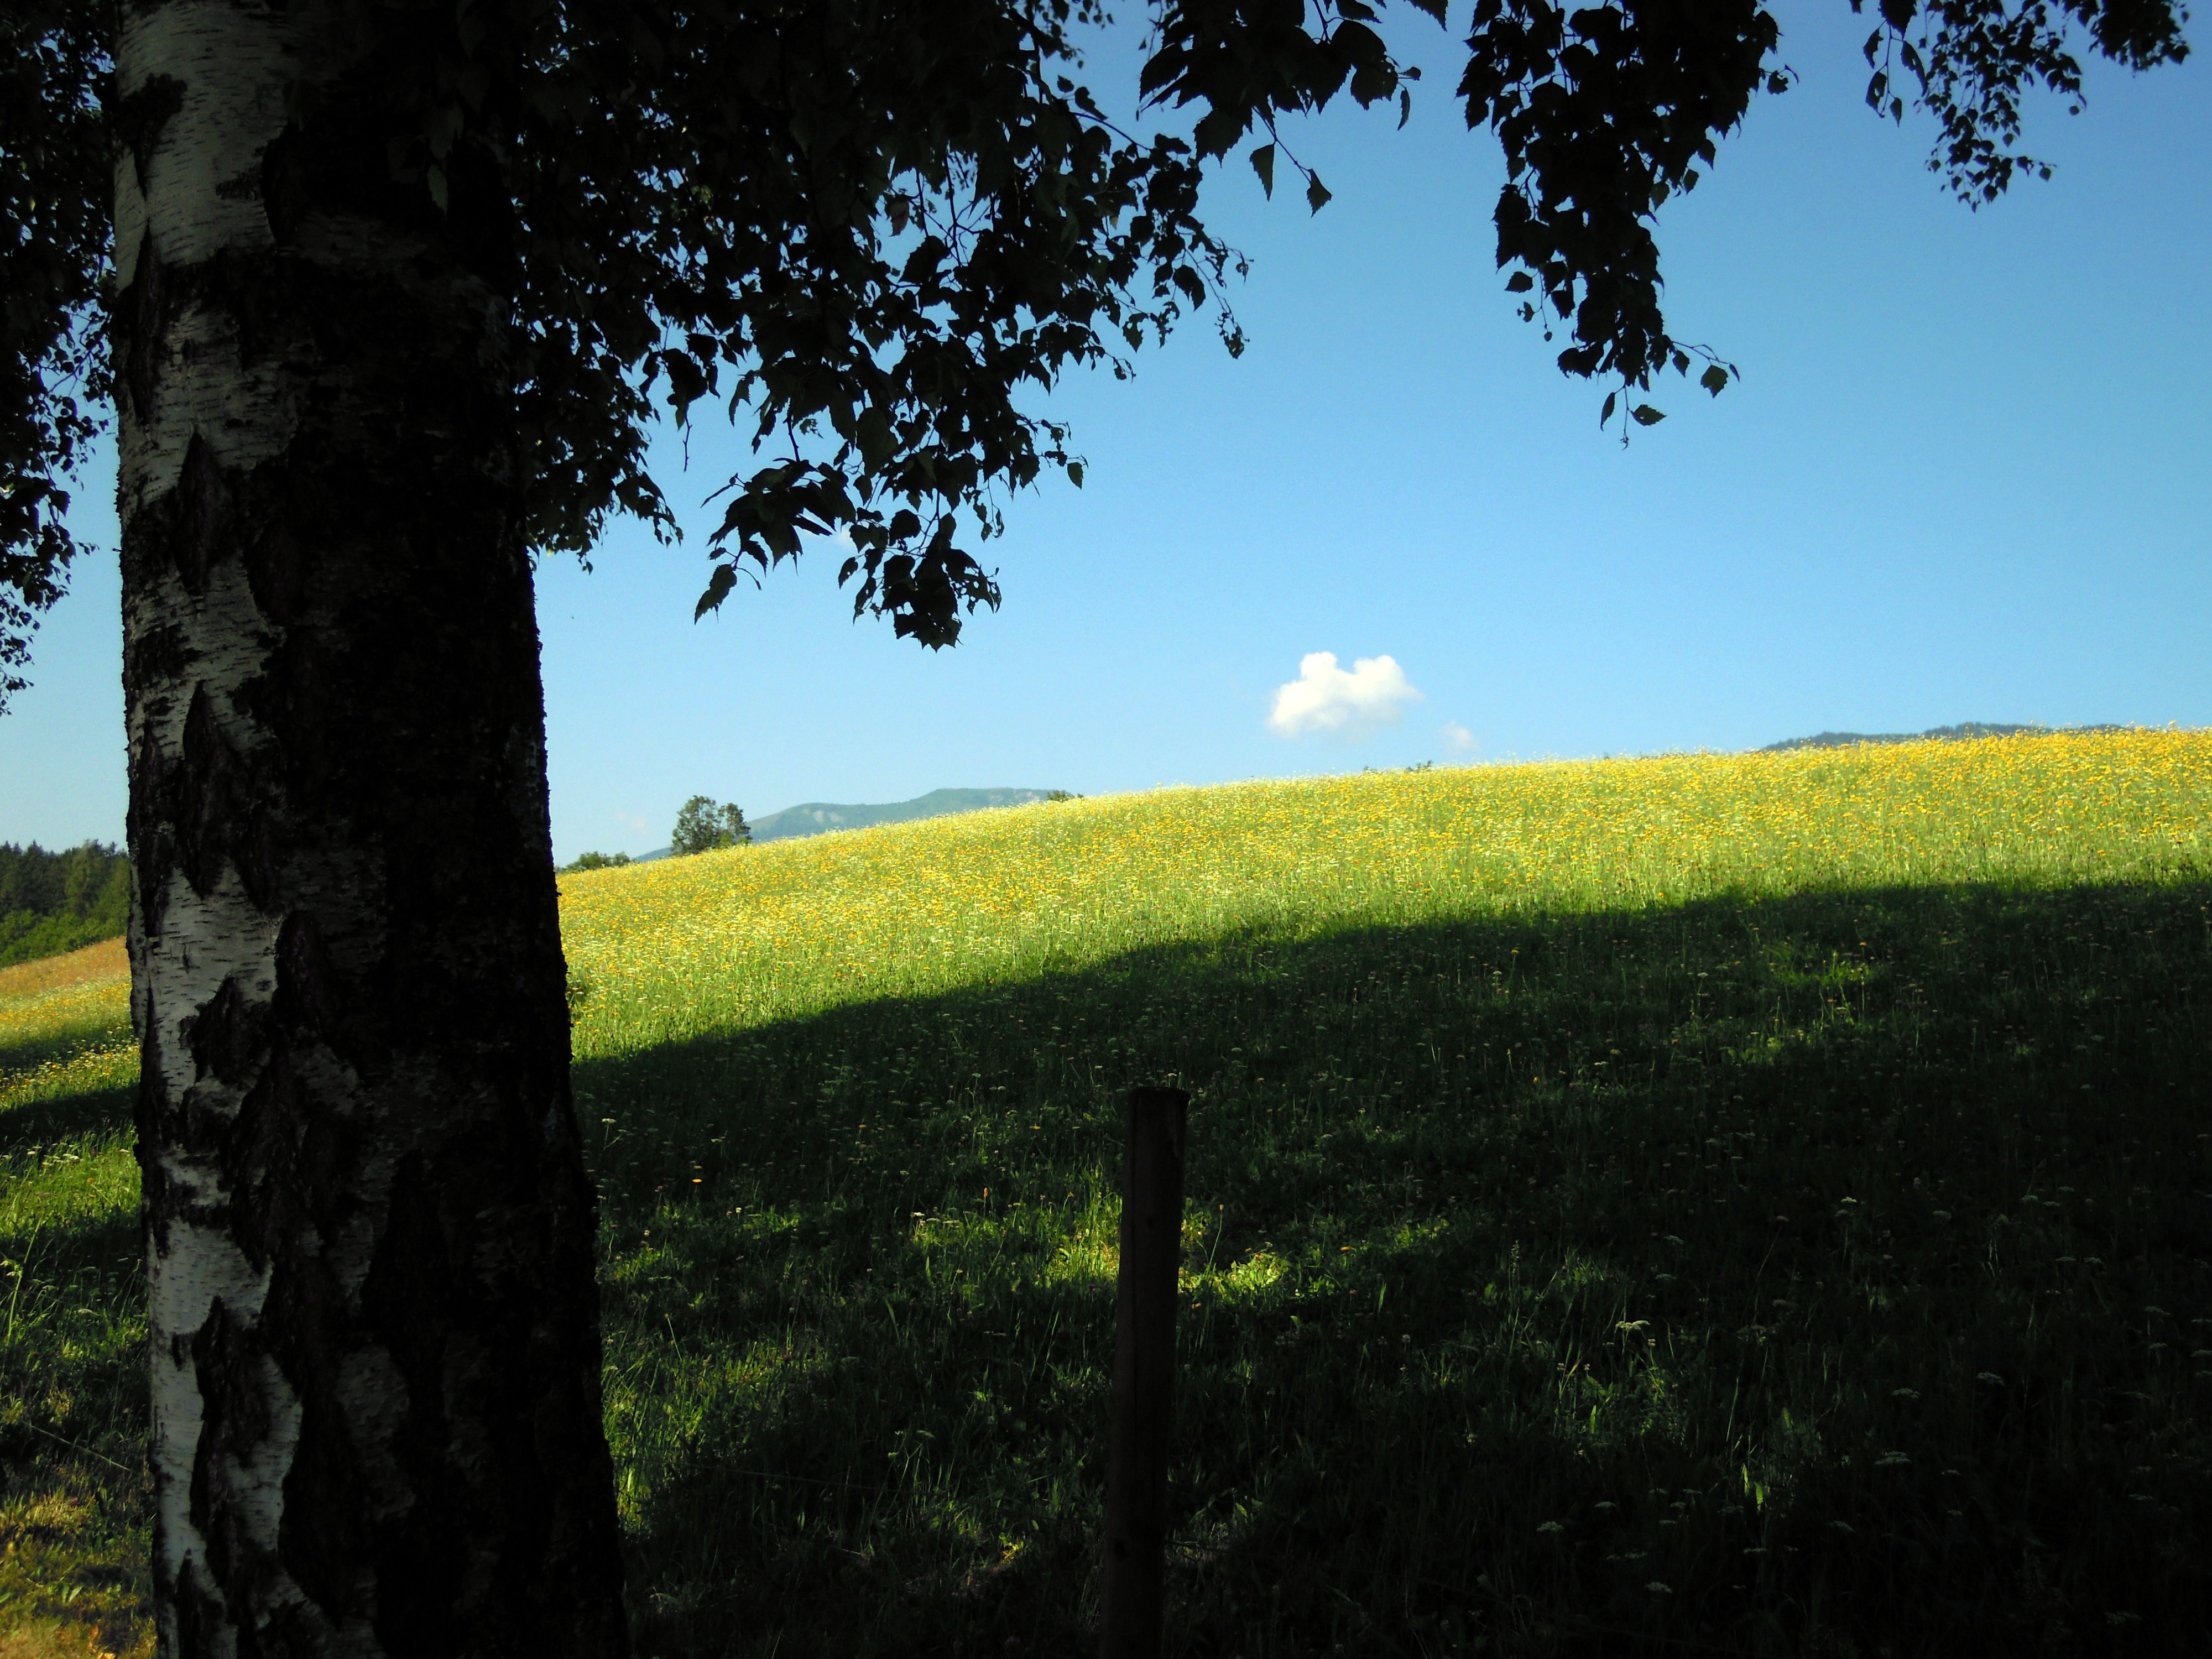
landscape, tree, nature, forest, grass, horizon, plant, sky, sunshine, sun, field, meadow, sunlight, morning, leaf, hill, flower, summer, green, autumn, shadow, clouds, habitat, rural area, natural environment, woody plant